Quan Bray

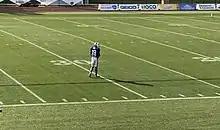
Bray at Buffalo Bills training camp in 2018

On December 30, 2017, Bray was signed to the Buffalo Bills' practice squad. He signed a reserve/future contract with the Bills on January 8, 2018. He was released on August 5, 2018.